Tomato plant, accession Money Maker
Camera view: bottom (45 deg); turntable rotation: 30 degrees
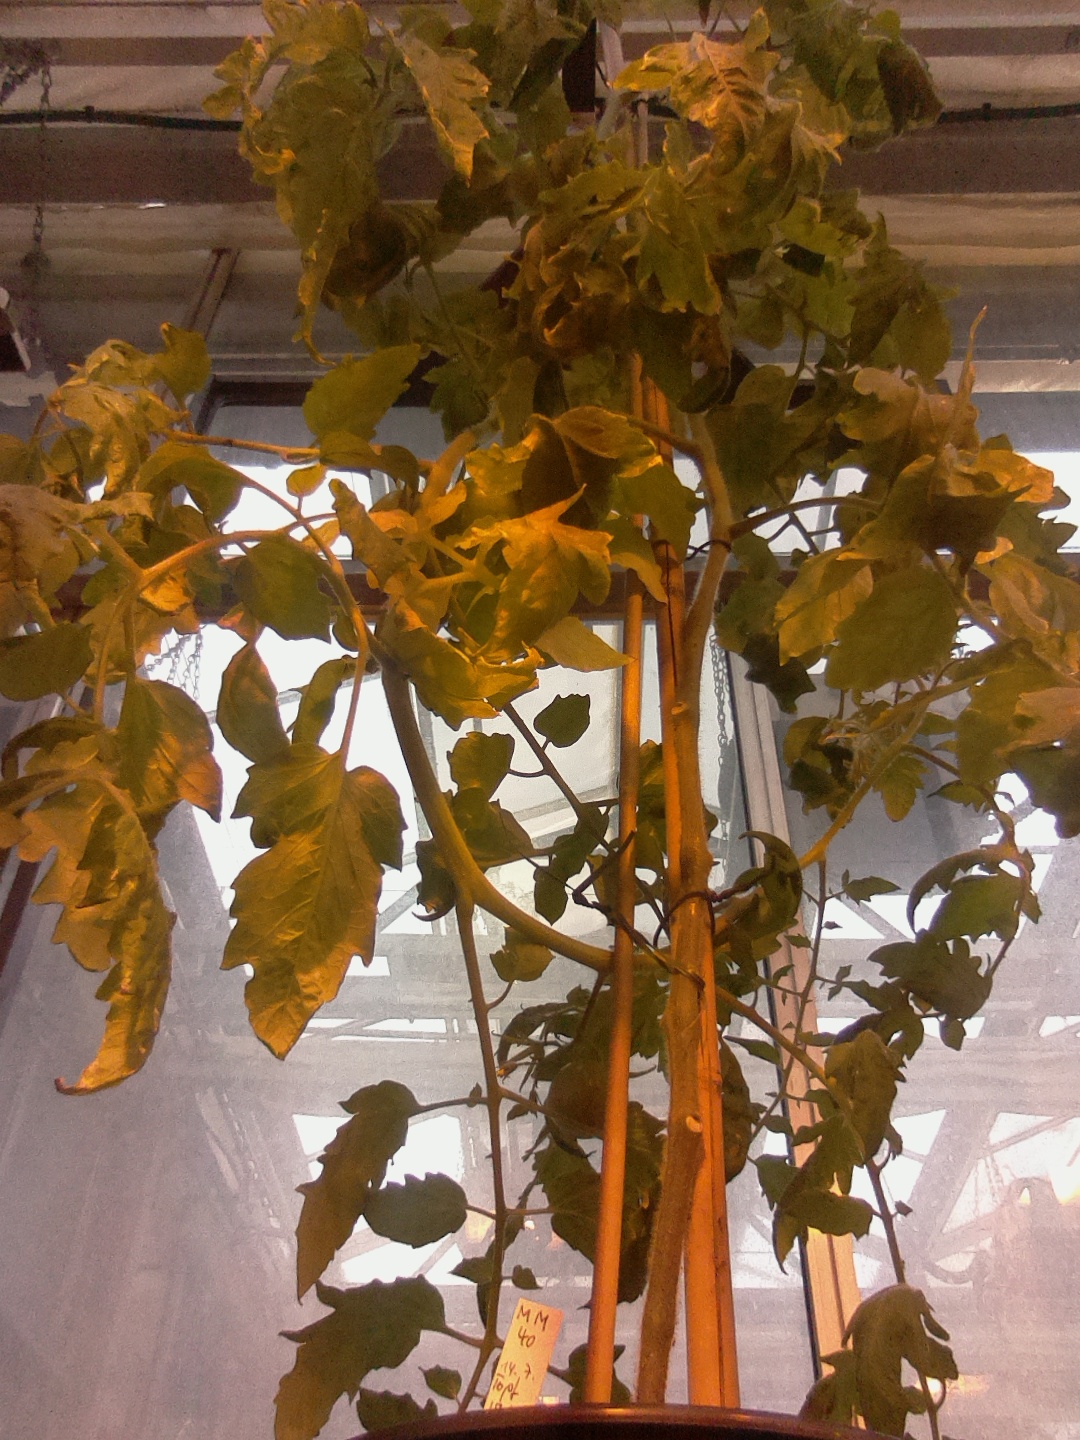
BBCH growth stage 77: 70%-80% of final fruit size